Steiner, Mississippi

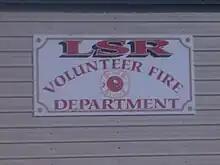
LSR (Linn-Steiner-Roundaway) Volunteer Fire Department in Steiner

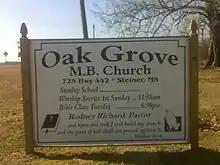
Oak Grove M.B. Church along Hwy. 442 in the Steiner area

Steiner is an unincorporated community located in Sunflower County, Mississippi. Steiner is located on Mississippi Highway 442 and is approximately north of Roundaway and approximately south of Linn.